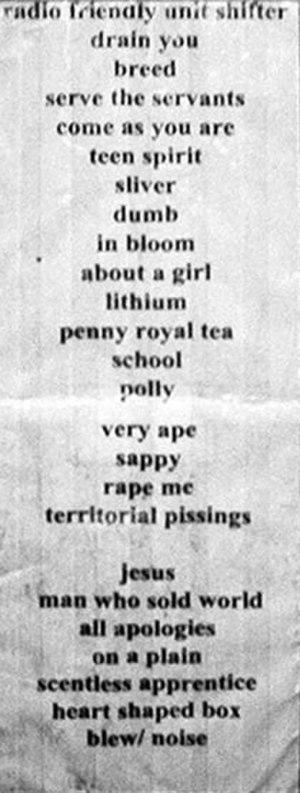
Une setlist est un document répertoriant les morceaux qui vont être joués par un musicien ou un groupe, pendant un concert ou durant un festival. Elle peut être manuscrite ou imprimée, sur du papier, du carton ou du stratifié. Sur scène, la plupart de ces listes sont placées de sorte que les musiciens puissent les voir facilement, afin d'éviter les problèmes de coordination pendant le spectacle. Sur une setlist peuvent aussi figurer des informations propre à chaque musicien, par exemple quelle pédale utiliser ou comment accorder la guitare pour une chanson donnée.